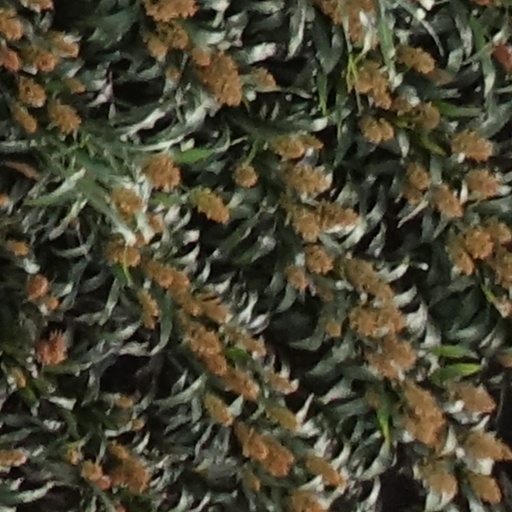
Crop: sorghum